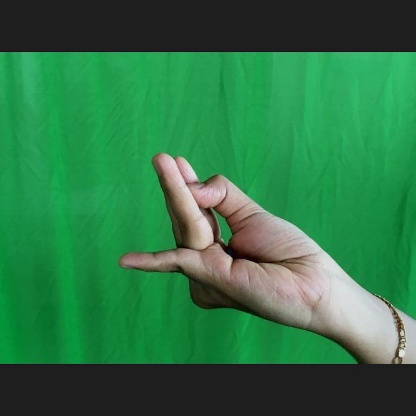
Mudra: Chaturam